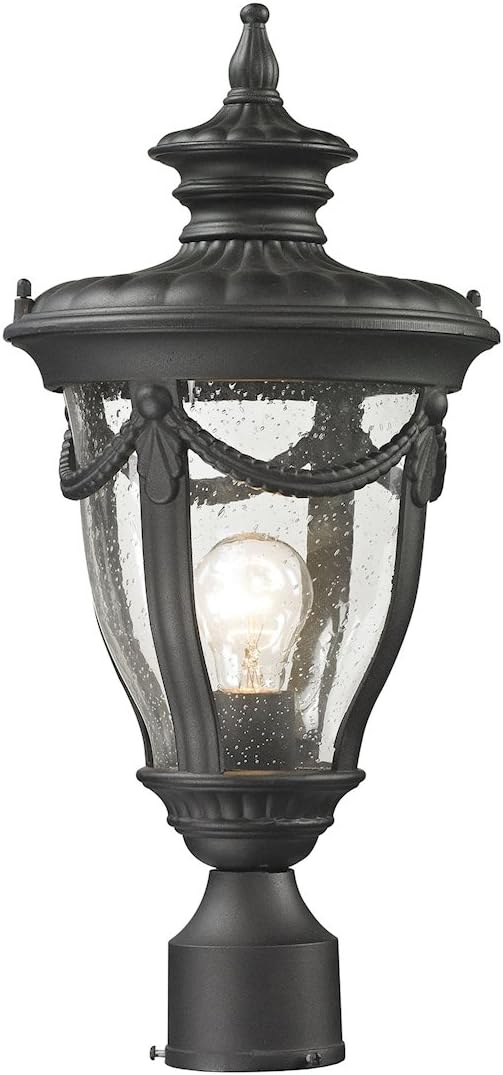
ELK Lighting 45079/1 Anise Collection 1 Light Outdoor Post Light, 9"W x 20"H, Textured Matte Black
Category: Tools & Home Improvement
Classically inspired, the anise Collection has a solid cast aluminum construction with clear seedy glass and a Textured Matte Black finish. The end of the arm has a soft petal floral design while a draping detail around the glass adds a traditional flair.
Features: Classically inspired, the anise collection has a solid cast aluminum construction with clear seedy glass and a Textured Matte Black finish | The end of the arm has a soft petal floral design while a draping detail around the glass adds a traditional flair | This product is made in China